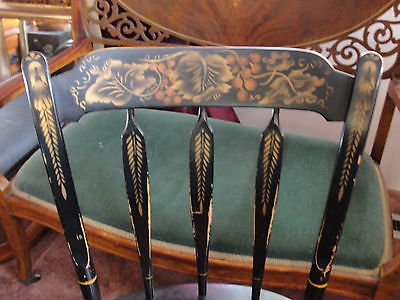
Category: chair